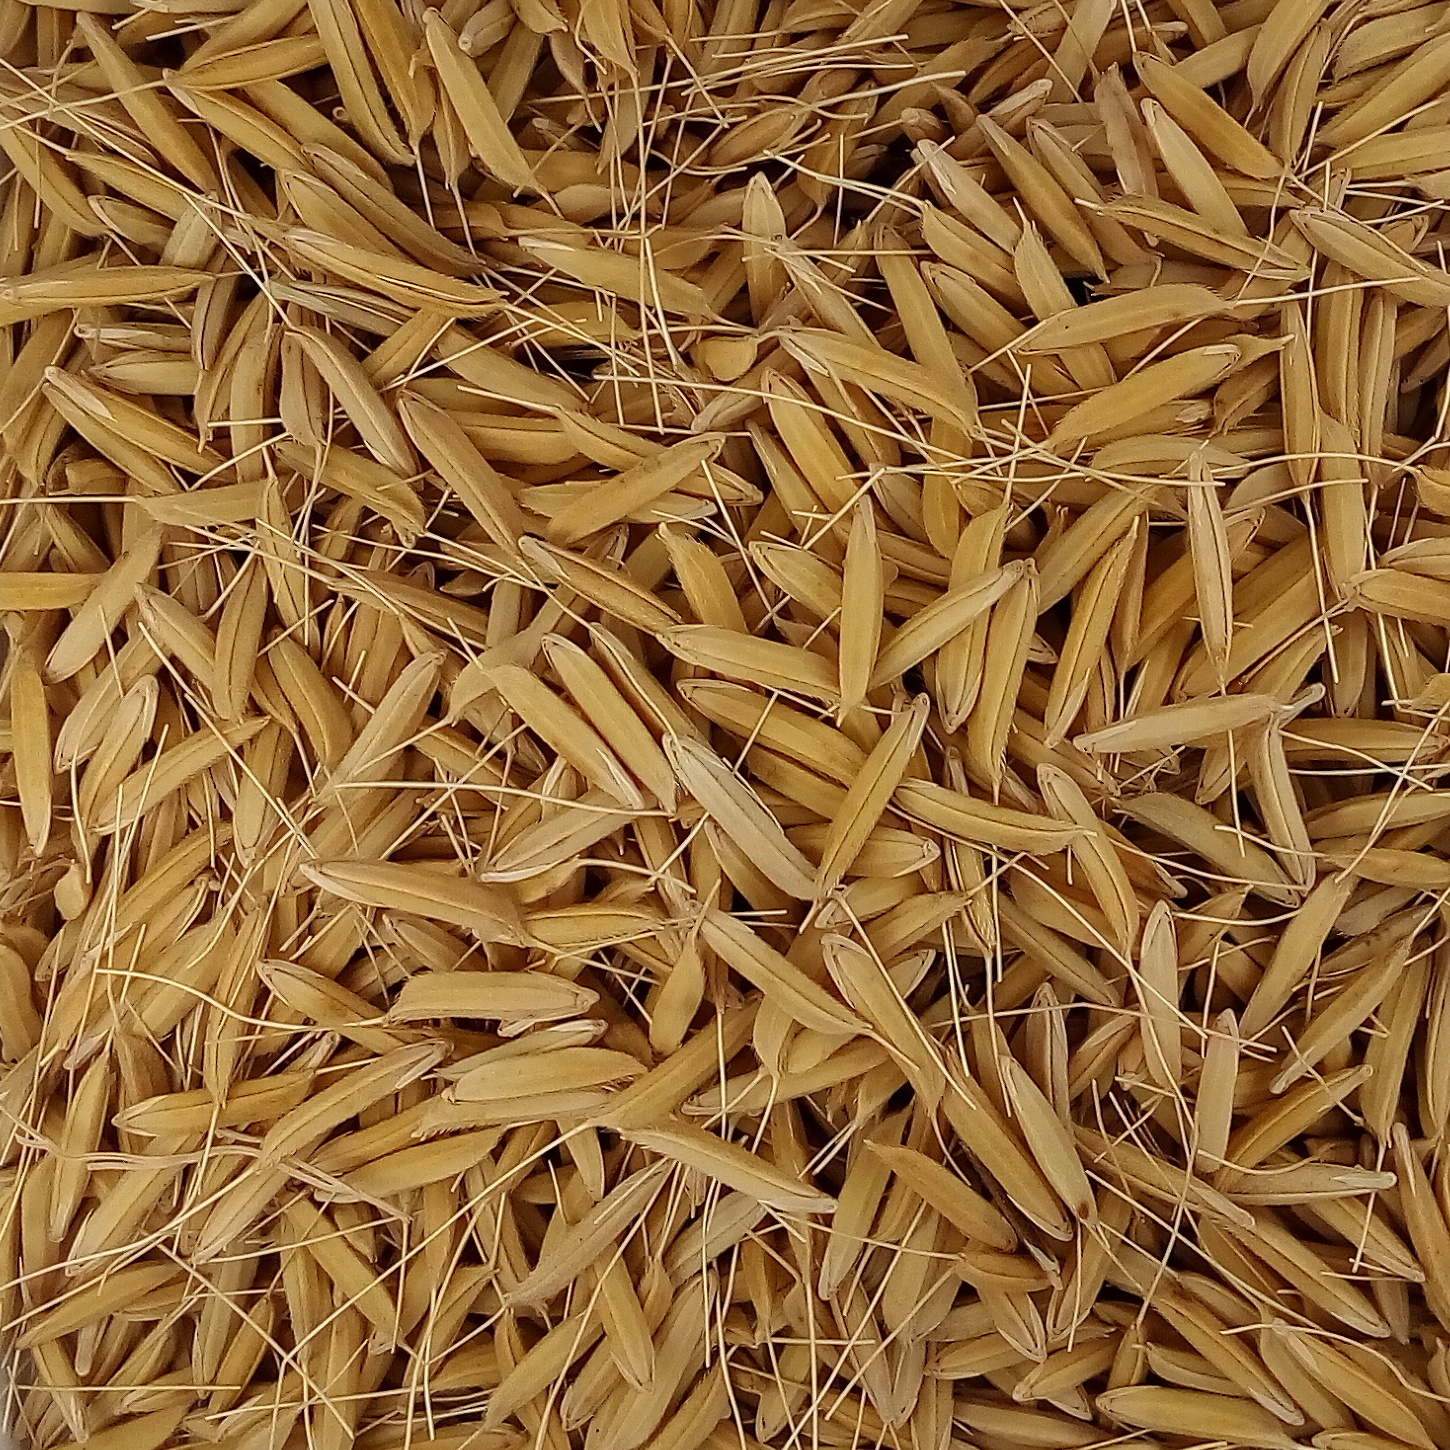
Rice seed variety: 1637